George Weston

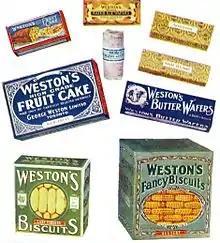
Weston products, company catalogue, George Weston Limited, Toronto, 1920

After a few years, the mill assets were returned to Spink, and Weston and his business partner went their separate ways. At the first annual Canadian Master Bakers' Association, held September 1902 in Toronto, George Weston delivered the concluding address on the topic of "Bookkeeping methods as applied to the baking trade". Early in the new century, Weston began moving beyond bread into biscuits and sodas.